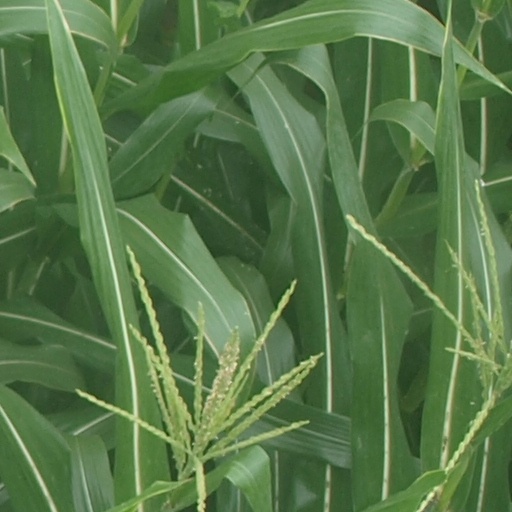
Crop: maize; corn